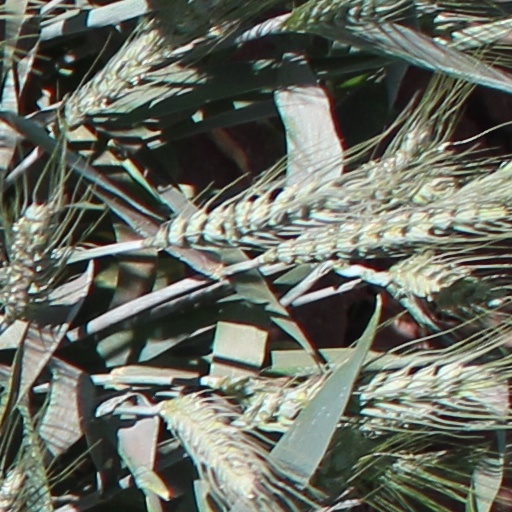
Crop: wheat